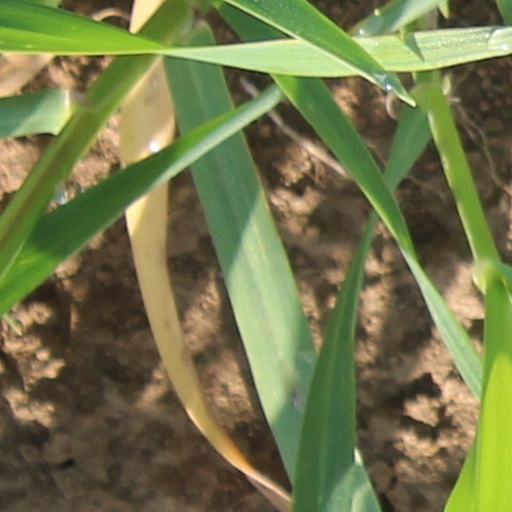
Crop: wheat